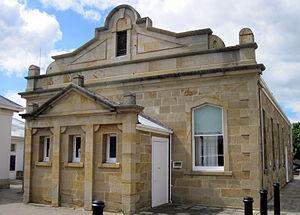
Richmond est une ville de Tasmanie à environ 25 kilomètres au nord-est de Hobart, dans la région de Coal River, entre les autoroutes Midland Highway et Tasman Highway. Au recensement de 2006, Richmond avait une population de 880 habitants.